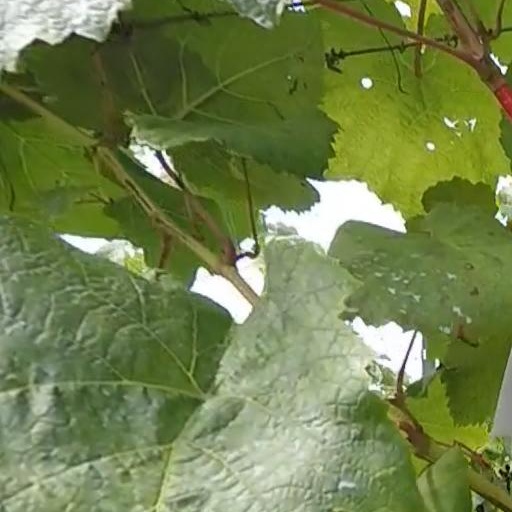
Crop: grape